Byzantine Malta

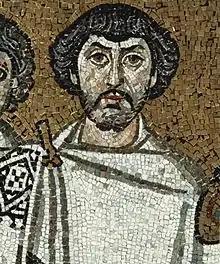
A member of the retinue of Emperor Justinian I in the mosaic in the Church of San Vitale, Ravenna, which is usually identified with Belisarius

One of the earliest mentions of the Maltese islands can be found in a list of donations by Emperor Constatine I in the early fourth century, which includes a grant to the Lateran baptistery of a "massa" with revenues of 222 "solidi" which was apparently located on the island of Gozo. However, the first proper mention of Medieval Malta in the context of the Eastern Roman Empire is found in Procopius' "Bellum Vandalicum" detailing the Byzantine campaign in North Africa. The Byzantine general Belisarius is described "touching at" Malta in 533 , while the Roman expeditionary force was sailing from Kaukana to North Africa. However, the Greek verb used can mean either "landed" or "approached." In the same passage, Procopius describes Malta as dividing the Adriatic and Tyrrhenian seas, indicating that the islands may have lied on a maritime border separating Vandal and Byzantine spheres. The passage does not say that Belisarius conquered the islands, or that the Maltese islands were already in Byzantine hands. In fact, Malta is not included in the "Synecdmus" of Hierocles, which details a list of cities belonging to the Empire in 527/8.